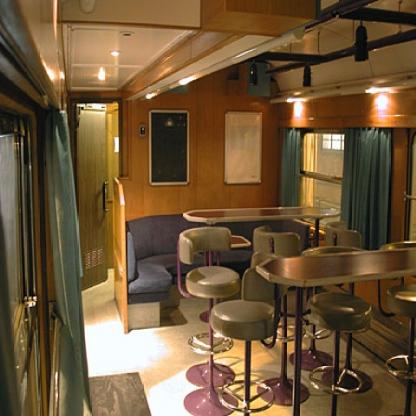
Scene: Indoor